California State University, Northridge

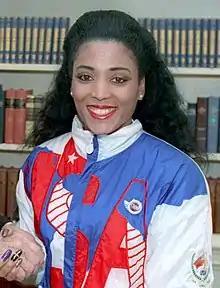
Alumna Florence Griffith Joyner is considered the fastest woman of all time; the world records she set in 1988 for both the 100 m and 200 m still stand.

CSUN fields 19 teams at the NCAA Division I level. CSUN fields both men's and women's teams in basketball, cross country, golf, soccer, indoor and outdoor track and field, and volleyball. CSUN also has baseball and softball and fields women's teams in beach volleyball, tennis and water polo. Due to state and university budget deficits, CSUN dropped football following the 2001 season. The football team cost the university $1 million a year and had little fan support. CSUN also dropped men's and women's swimming in 2010 due to a statewide and campus budget crisis. CSUN is one of only 45 schools in the nation that has a beach volleyball program.